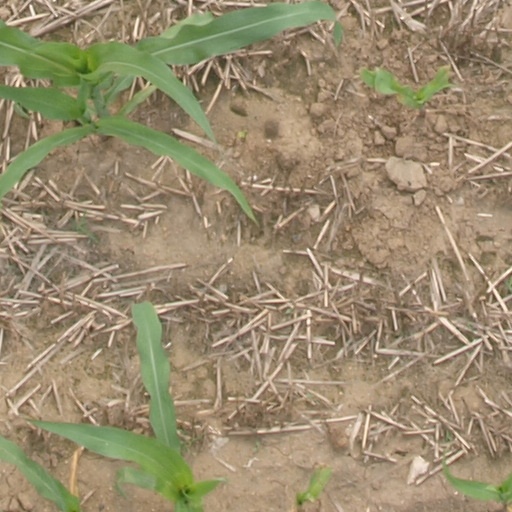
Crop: maize; corn